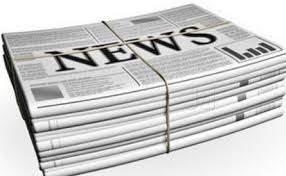
Label: paper